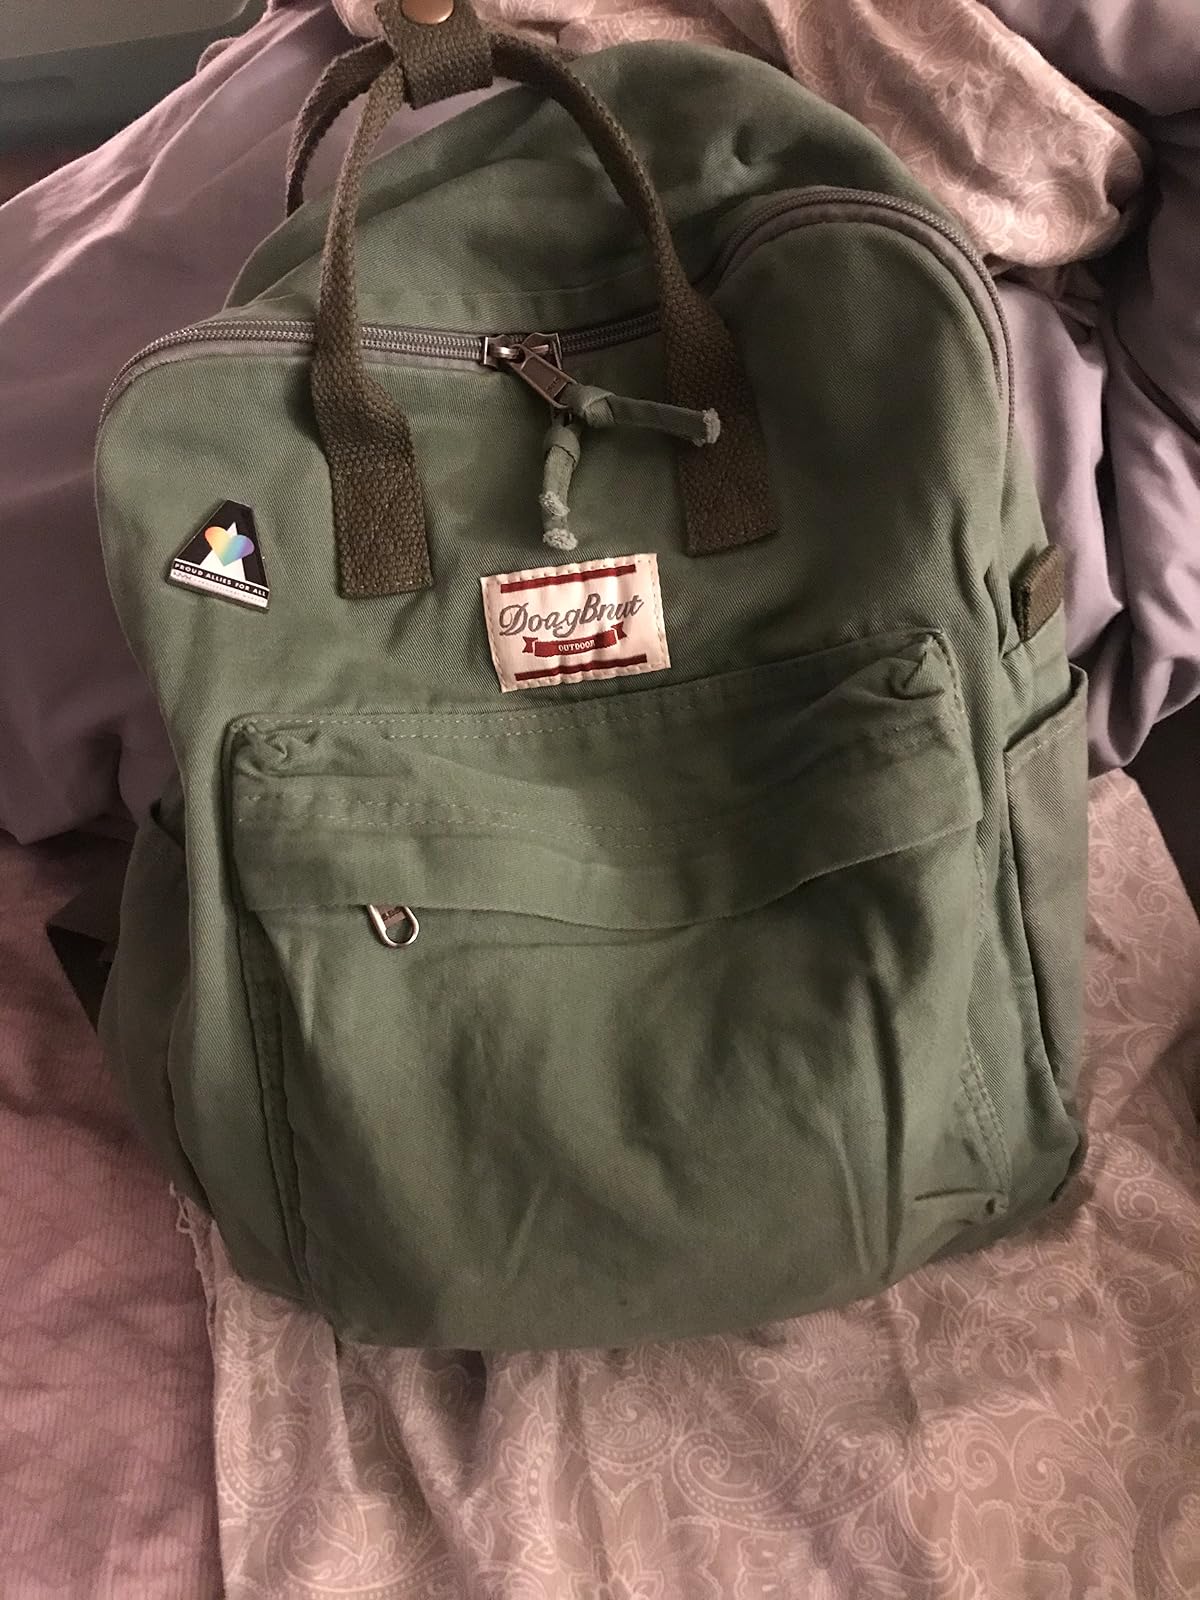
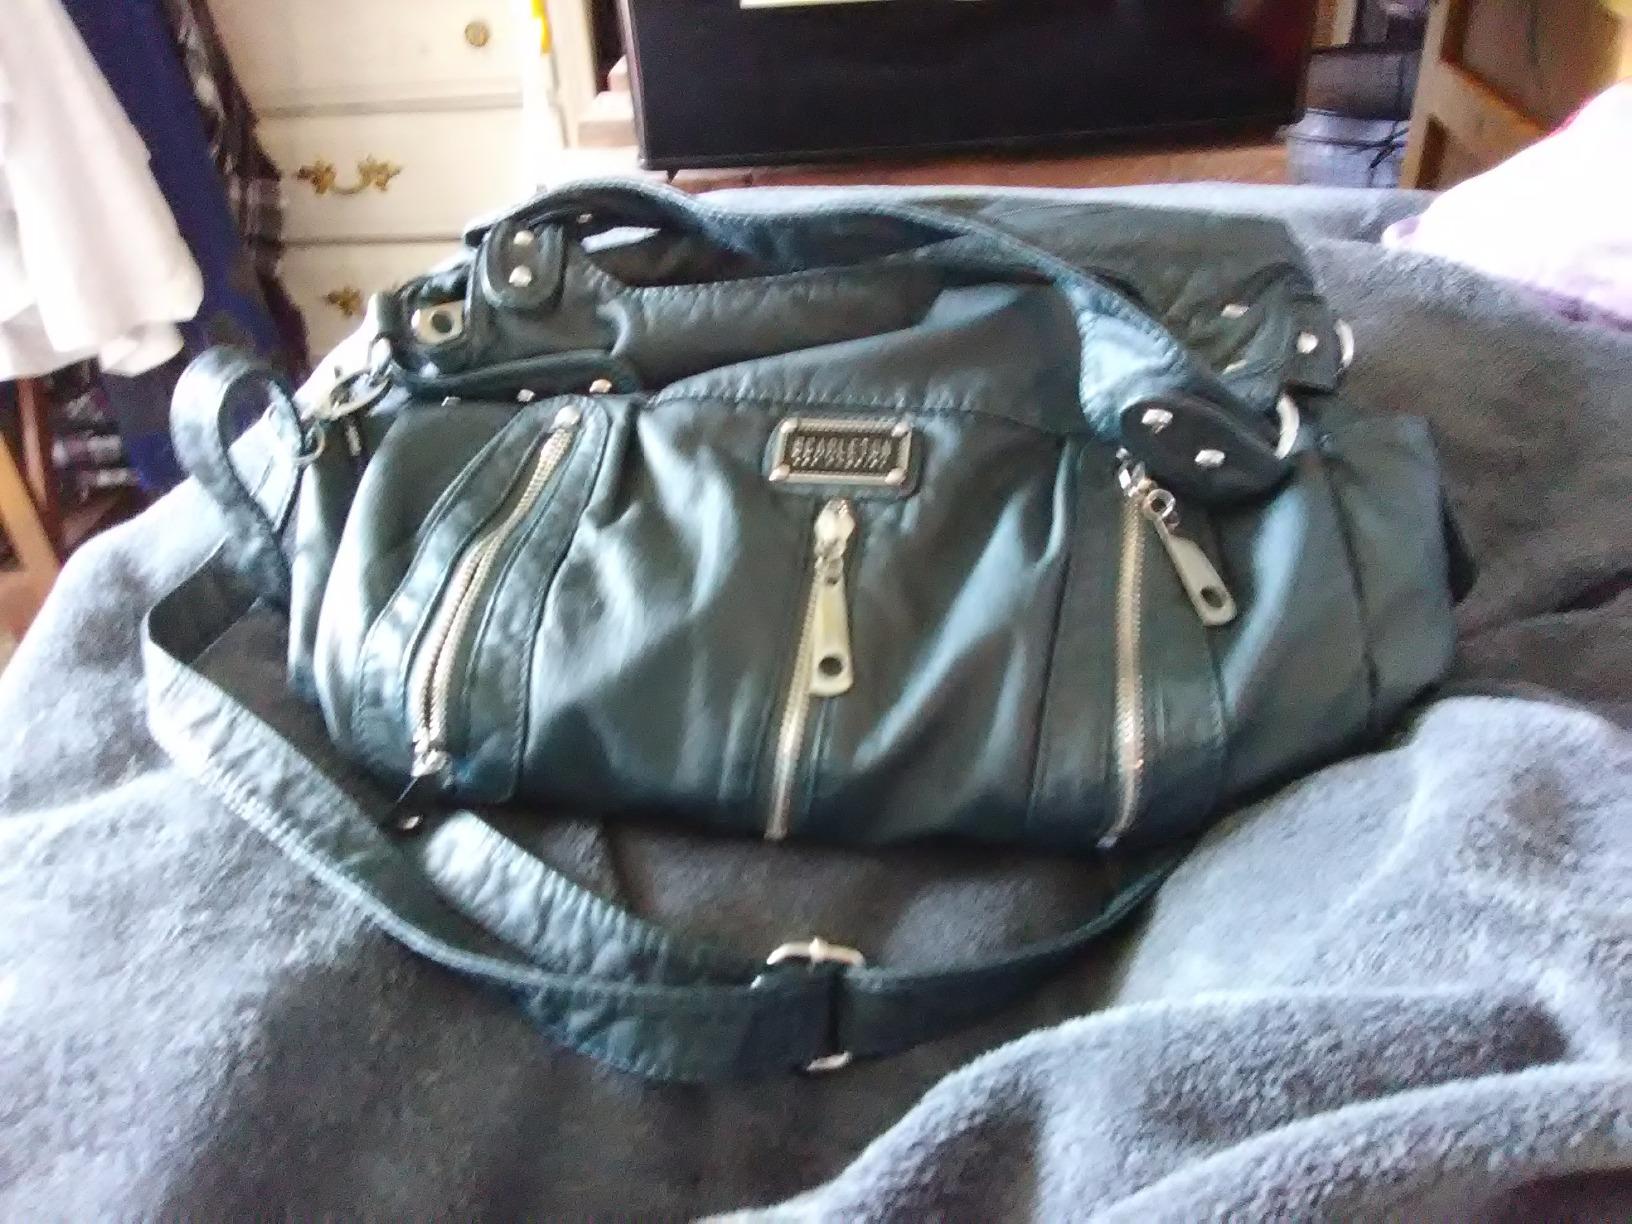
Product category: accessories_handbag
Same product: no